Neurosis

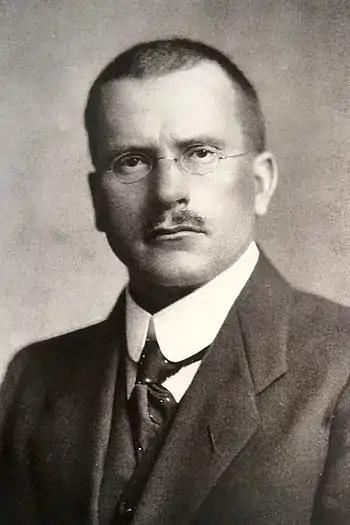
Carl Jung developed psychoanalytic theories of neurosis.

The general adaptation syndrome (GAS) theory of stress was developed by Austro-Hungarian physiologist Hans Selye in 1936.